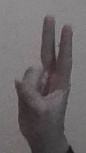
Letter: taa